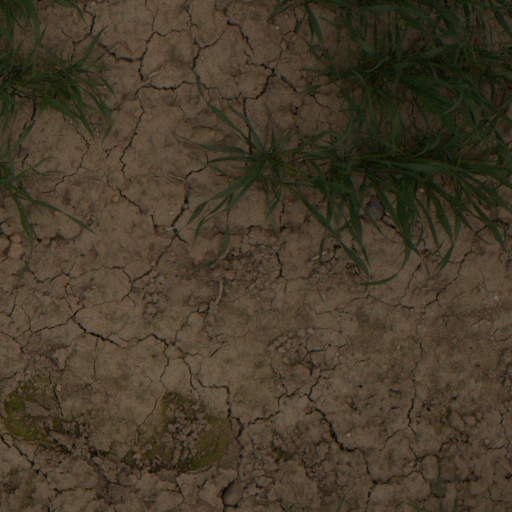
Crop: wheat